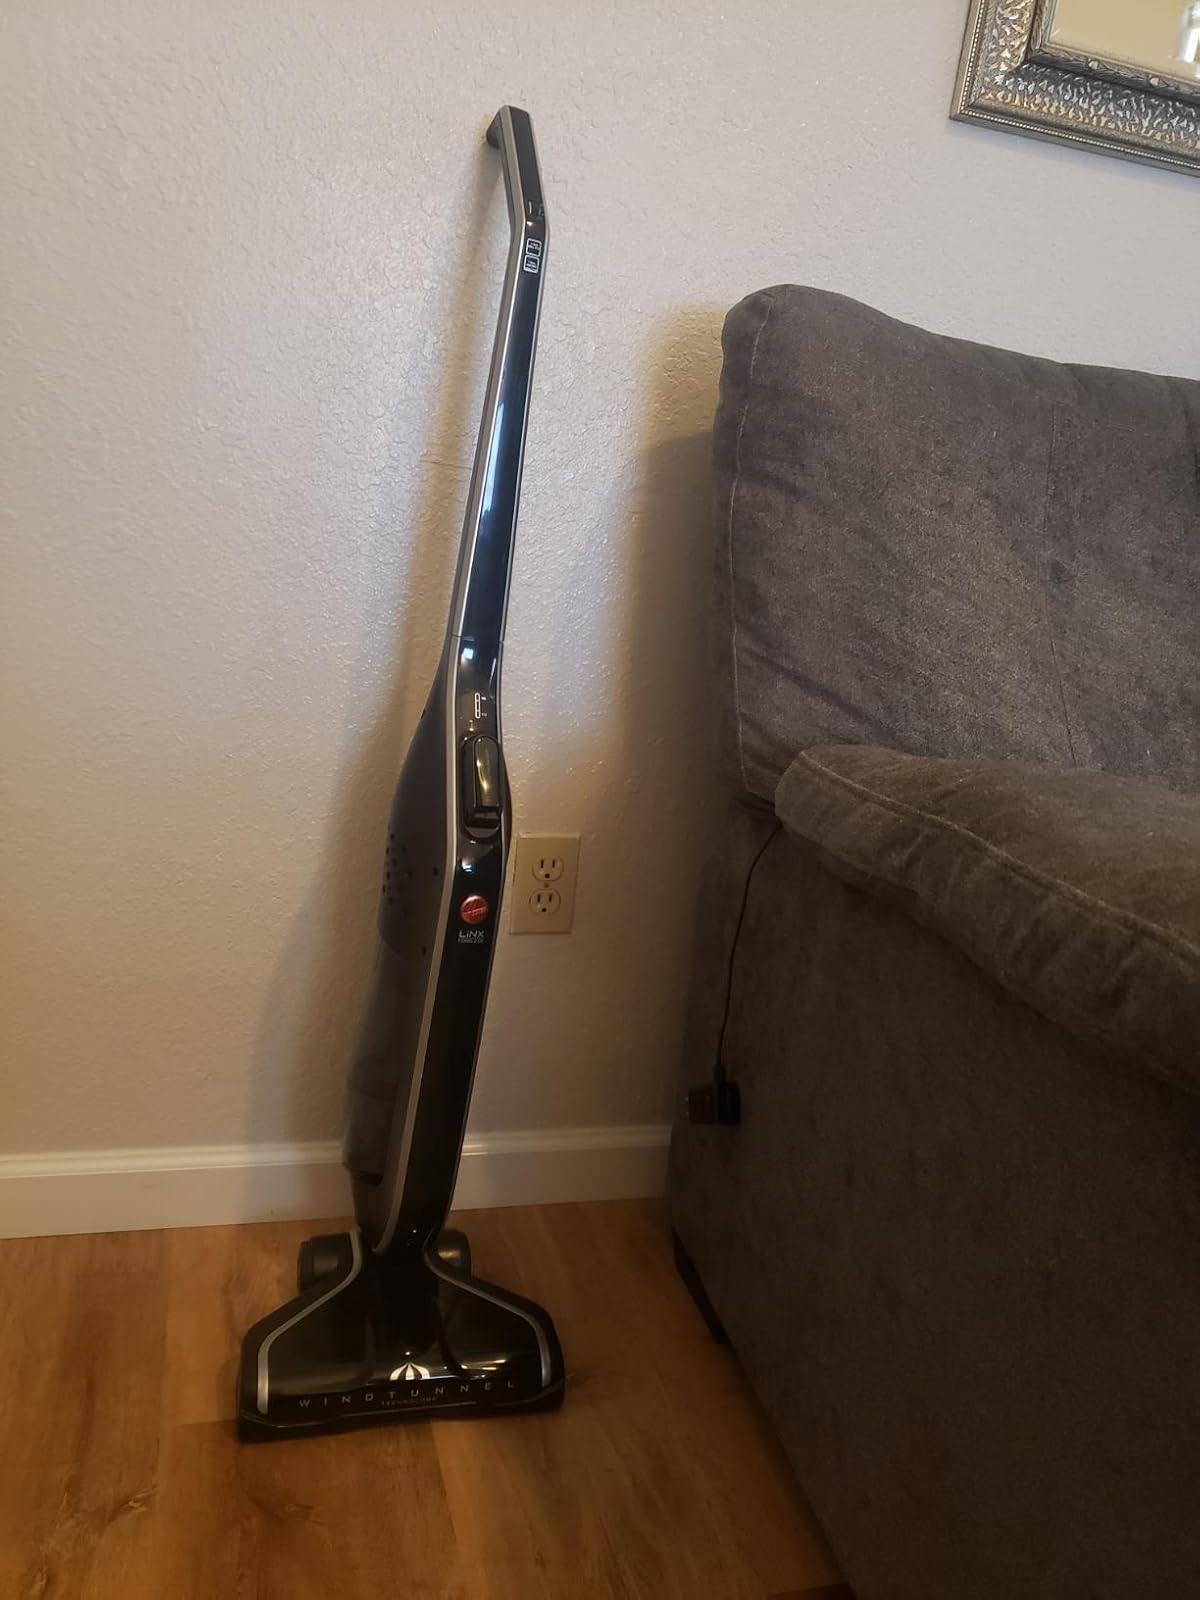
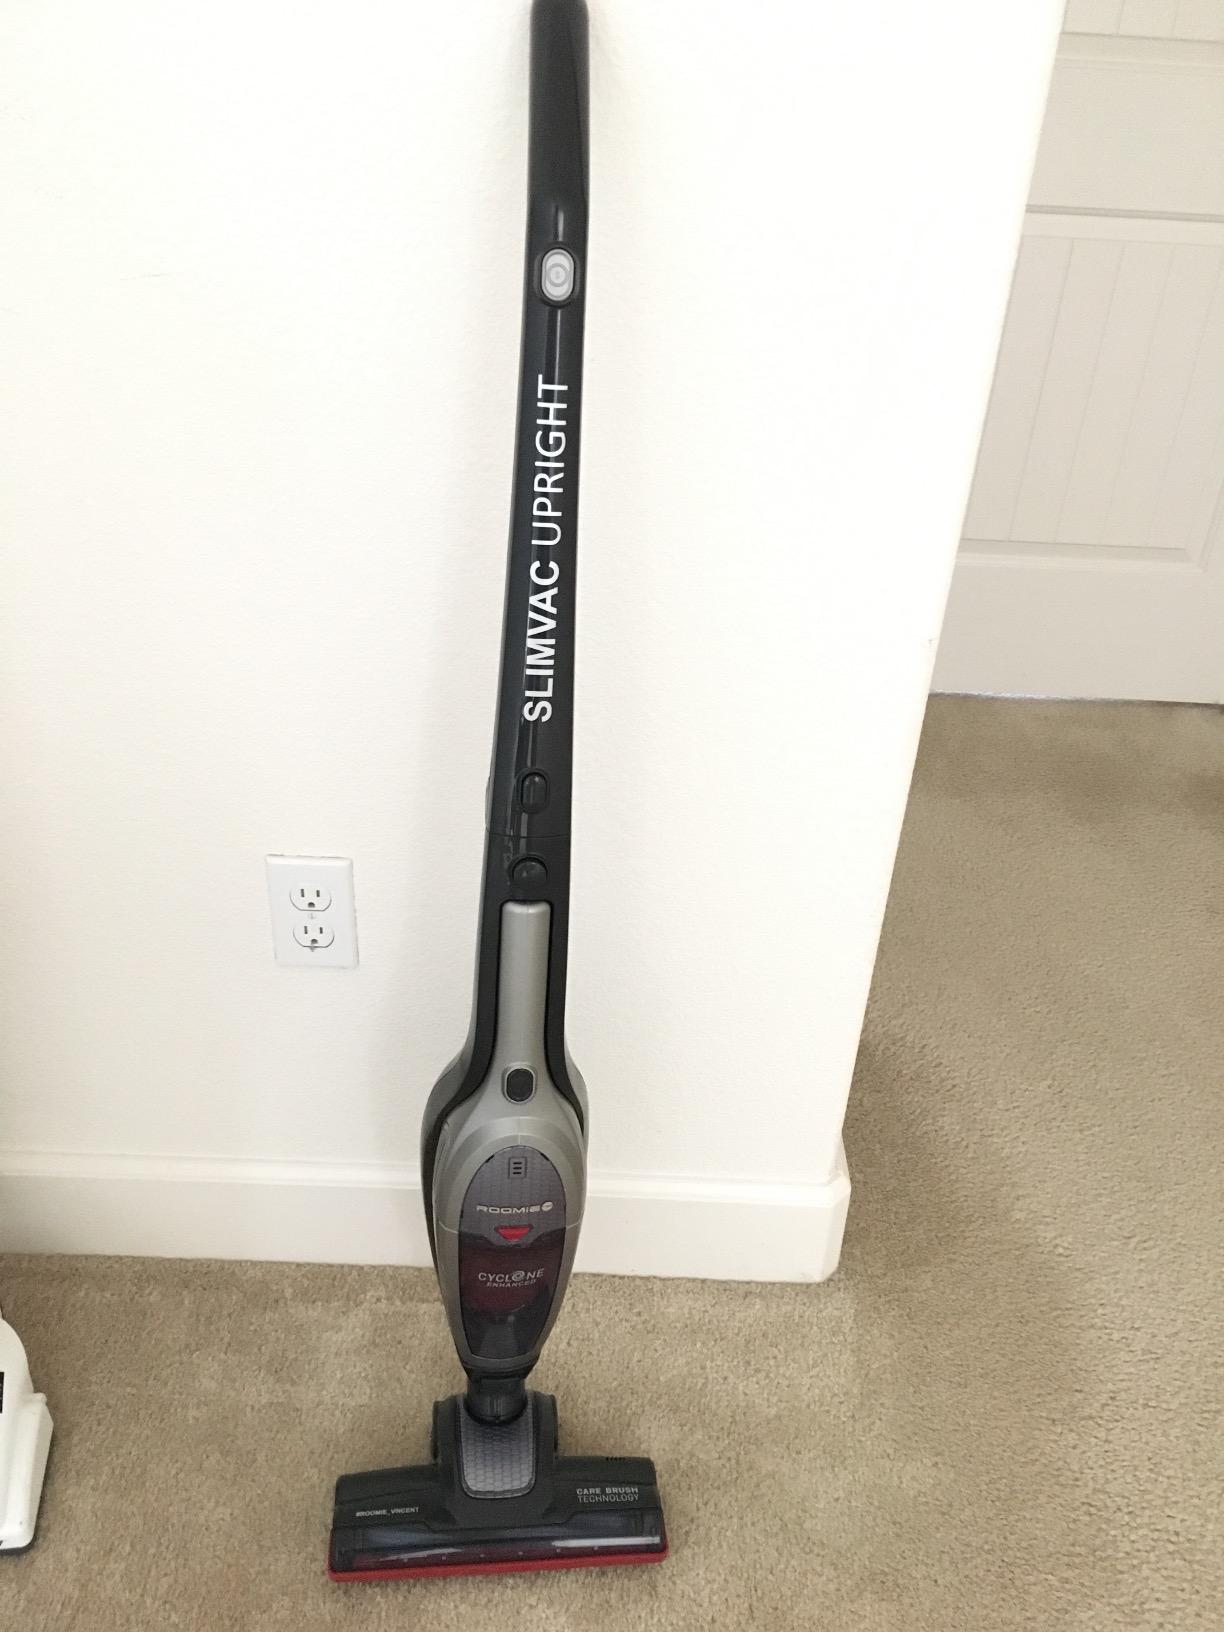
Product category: items_vacuum
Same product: no